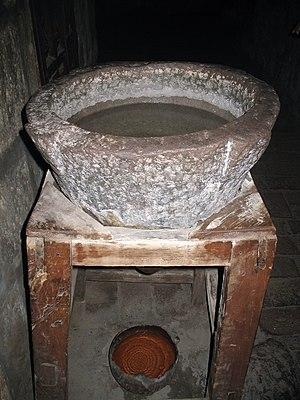
Filtre à eau, couvent monastère Santa Catalina, Arequipa
Le couvent Santa Catalina à Arequipa est le plus grand couvent du monde et le plus important édifice religieux du Pérou Il abrite une communauté de sœurs dominicaines.